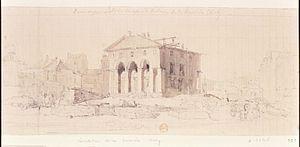
Démolition de la maison d'octroi de la barrière de Clichy (1860)
Les barrières de Paris sont de trois sortes :
La place de Clichy se trouve dans le nord-ouest de la ville de Paris.
La barrière de Clichy est l'une des barrières d'octroi du mur des Fermiers généraux.